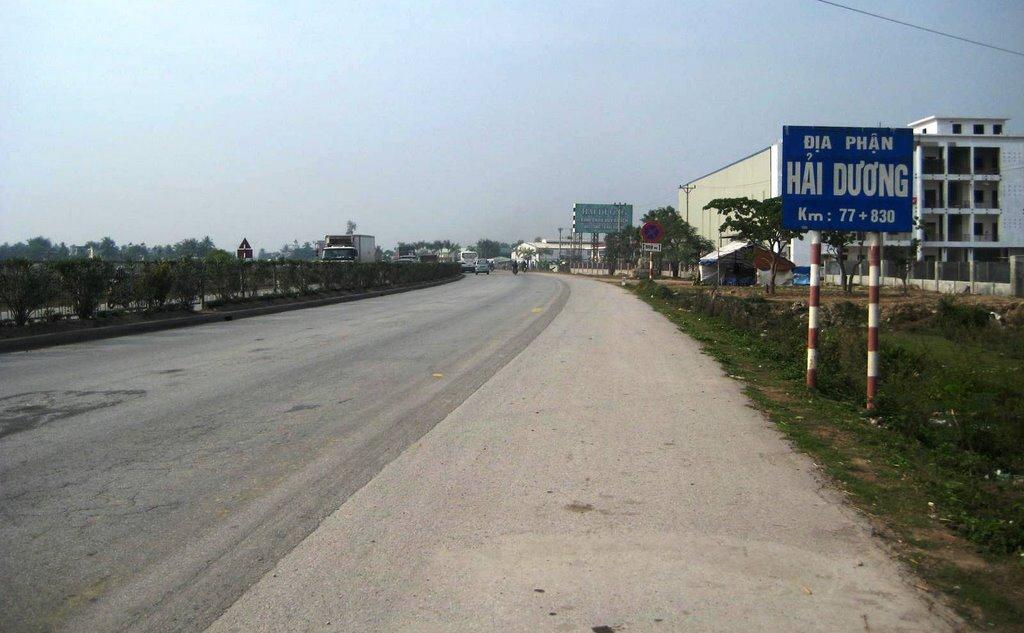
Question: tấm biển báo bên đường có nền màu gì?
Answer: màu xanh dương